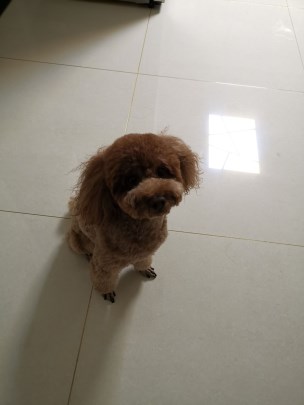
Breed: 7449-n000128-teddy